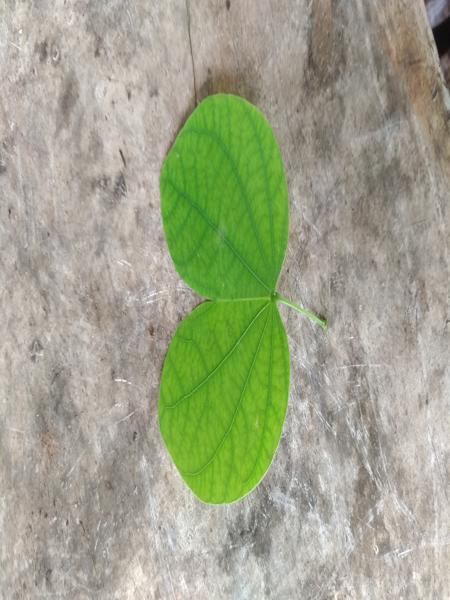
Plant: Kambajala